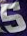
Number: 5